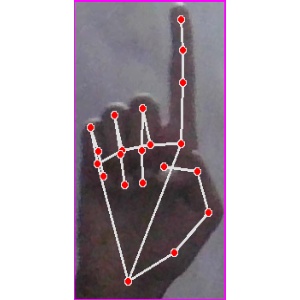
अक्षर: क